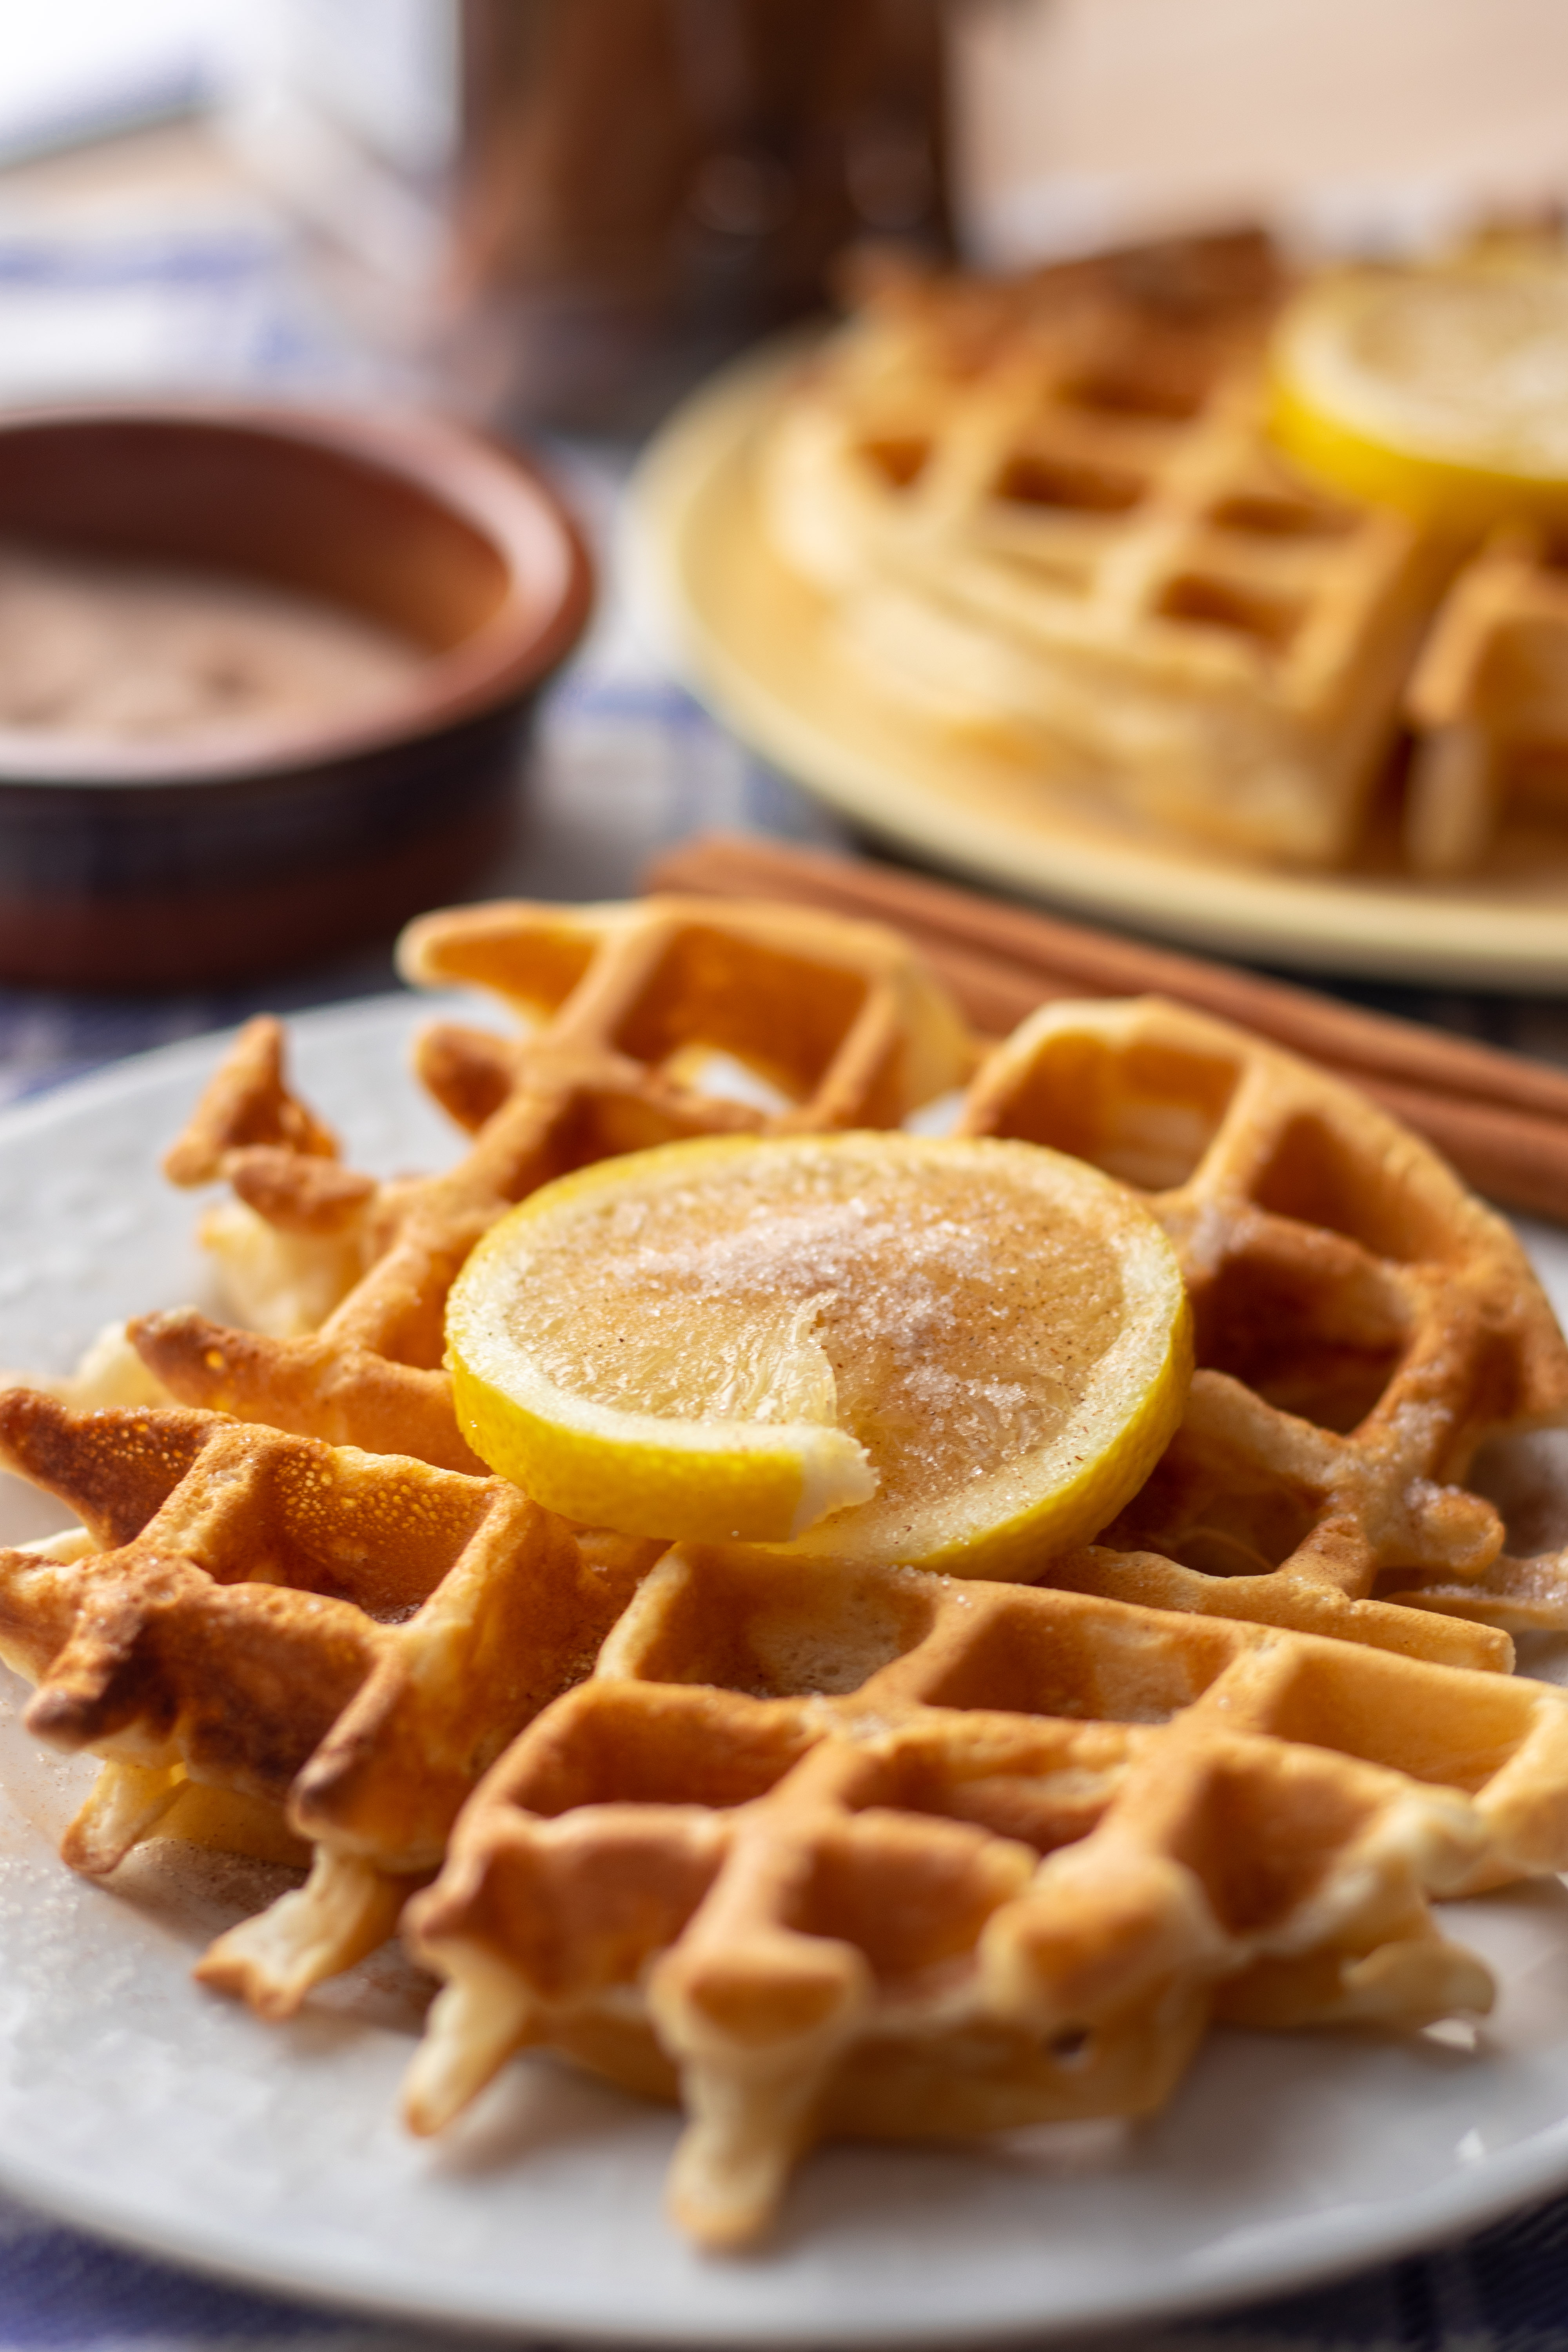
dish, food, waffle, belgian waffle, cuisine, breakfast, ingredient, wafer, meal, snack, dessert, produce, finger food, brunch, Pizzelle, recipe, baked goods, american food, side dish